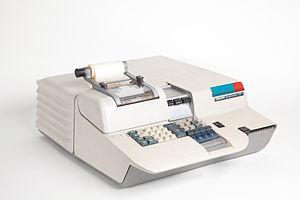
On peut faire remonter l'histoire de l'ordinateur personnel, comme celle des appareils électroniques grand public du marché de masse, à 1972 avec l'introduction du microcontrôleur HP 9820 PC, ou à de petits calculateurs électroniques des années 1950 comme l'IBM 610, ou à certains mainframes et mini-ordinateurs conçus comme des systèmes mono-utilisateur. Un ordinateur personnel est destiné avant tout à un usage individuel, par opposition à un ordinateur central où les demandes de l'utilisateur final sont filtrés par l'organisation du service et le système d'exploitation, ou un partage du temps système dans lequel un processeur est partagé entre de nombreuses personnes. Après le développement du microprocesseur, les ordinateurs personnels individuels étaient devenus assez peu coûteux pour qu'ils soient finalement devenus des biens de consommation abordables. Les premiers ordinateurs personnels - généralement appelés « micro-ordinateurs » - étaient souvent vendus sous forme de kits et présentaient un intérêt surtout pour les amateurs et les techniciens.
La Programma 101, ou P101, fut le premier ordinateur personnel au monde. Elle fut mise au point par la société italienne Olivetti entre les années 1962 et 1964 et produite entre 1965 et 1971.
Olivetti est une société italienne fondée par Camillo Olivetti en 1908 à Ivrée. Sous l'égide de la famille Olivetti, la société devint un des leaders mondiaux dans la fabrication de machines à écrire mécaniques, puis électriques, avant de se lancer dans l'informatique. Elle développe aujourd'hui des imprimantes professionnelles, des caisses enregistreuses, des tableaux interactifs, des tablettes et des machines d'impression tridimensionnelle.
L'ordinateur personnel se confond aujourd'hui avec le micro-ordinateur ou ordinateur individuel : c'est un ordinateur destiné à l'usage d'une personne et dont les dimensions sont assez réduites pour tenir sur un bureau. La première machine appelée micro-ordinateur fut le Micral N, breveté en 1973 par le Français François Gernelle. Toutefois on pouvait déjà considérer comme ordinateurs personnels les mini-ordinateurs diffusés au cours des années 1960, ainsi que le premier ordinateur de bureau Olivetti Programma 101 commercialisé en 1965. Quant aux premiers ordinateurs personnels grand public, ils sont apparus à la fin des années 1970, les plus populaires étant mis sur le marché en 1977.
Un ordinateur de bureau ou ordinateur fixe est un ordinateur personnel destiné à être utilisé sur un bureau ou tout autre endroit fixe à cause de ses dimensions, de sa masse et de son alimentation électrique. L'unité centrale est le plus souvent composé d'un boîtier qui comprend un bloc d'alimentation, une carte-mère ainsi qu'un système d'entrées/sorties. Ce boîtier peut être connecté en permanence à plusieurs périphériques comme un écran, un clavier, une souris, des haut-parleurs, un micro, un disque dur externe, une imprimante, un scanneur, etc. Le boîtier peut être placé à la verticale ou l'horizontale, sur le bureau, à côté ou sous celui-ci.